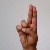
The image shows a hand gesture representing the letter 'U' in Indian Sign Language.